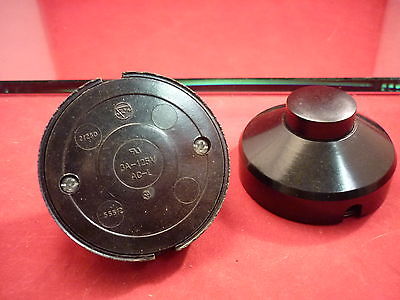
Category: lamp